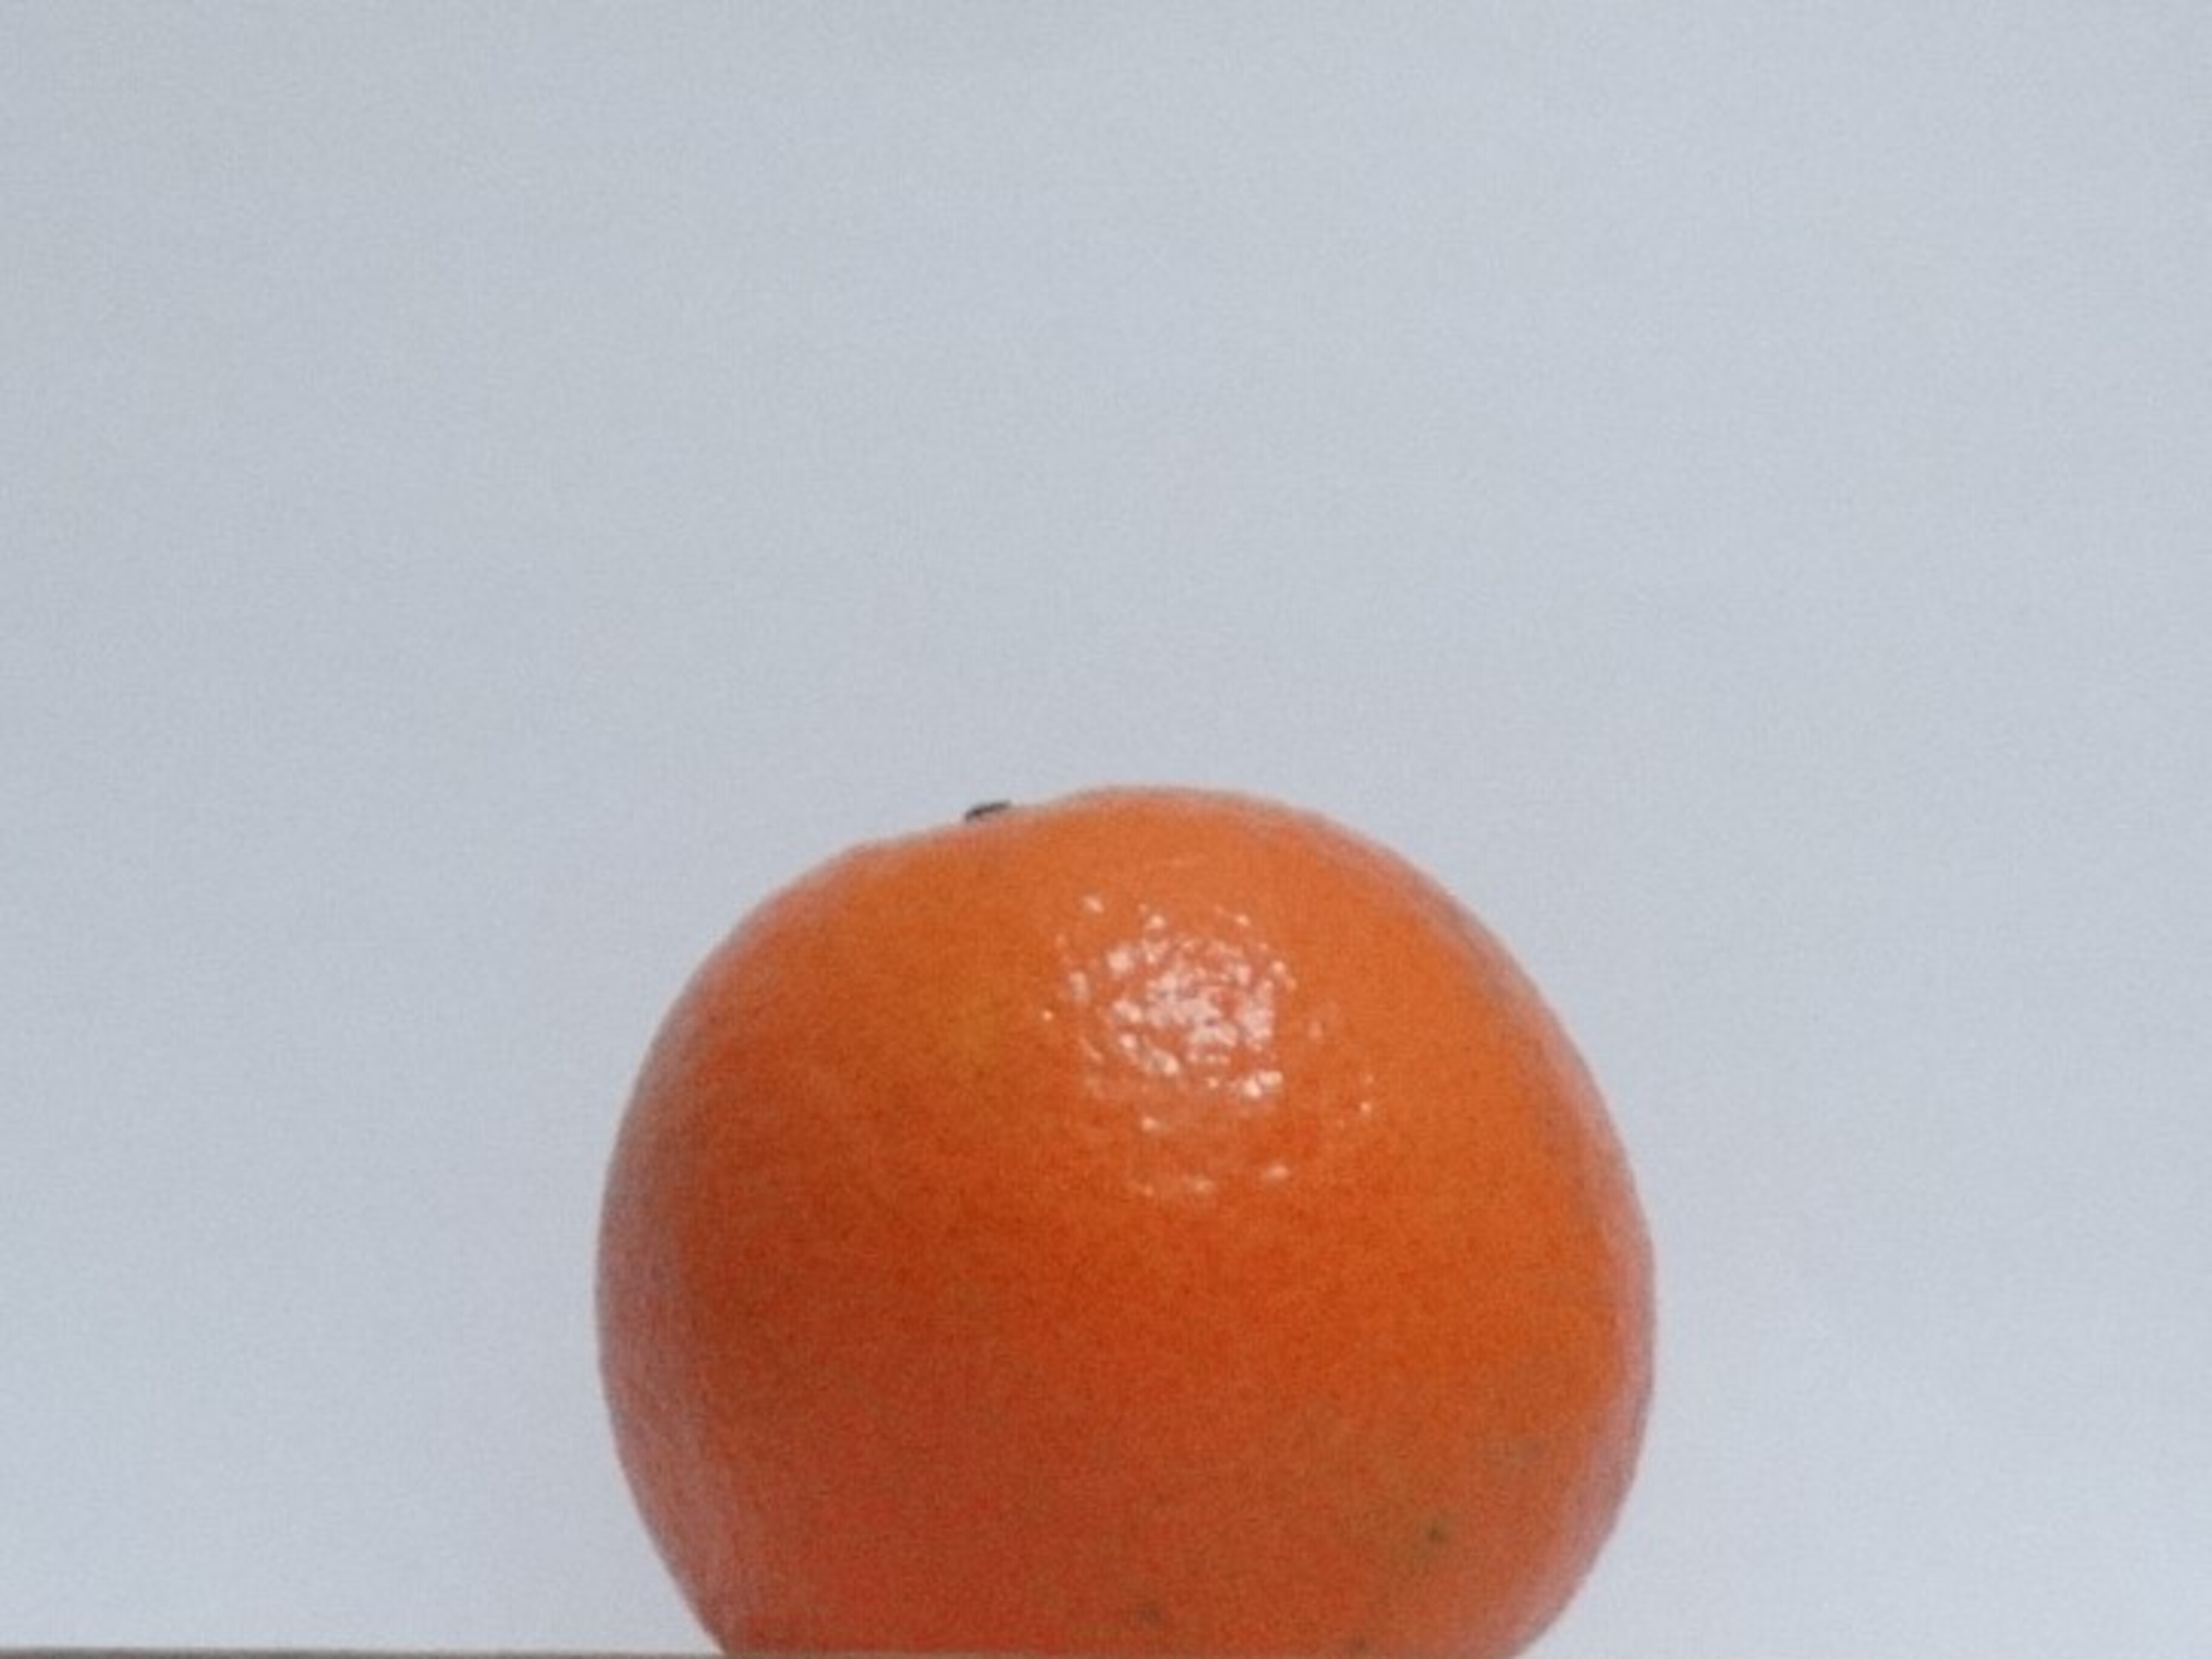
Citrus fruit variety: tankan